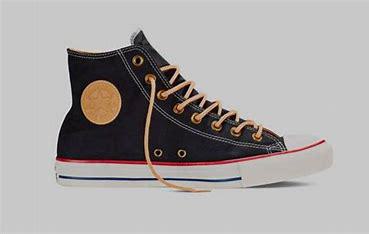
Brand: Converse
Model: Chuck Taylor All Canvas